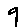
Label: 9